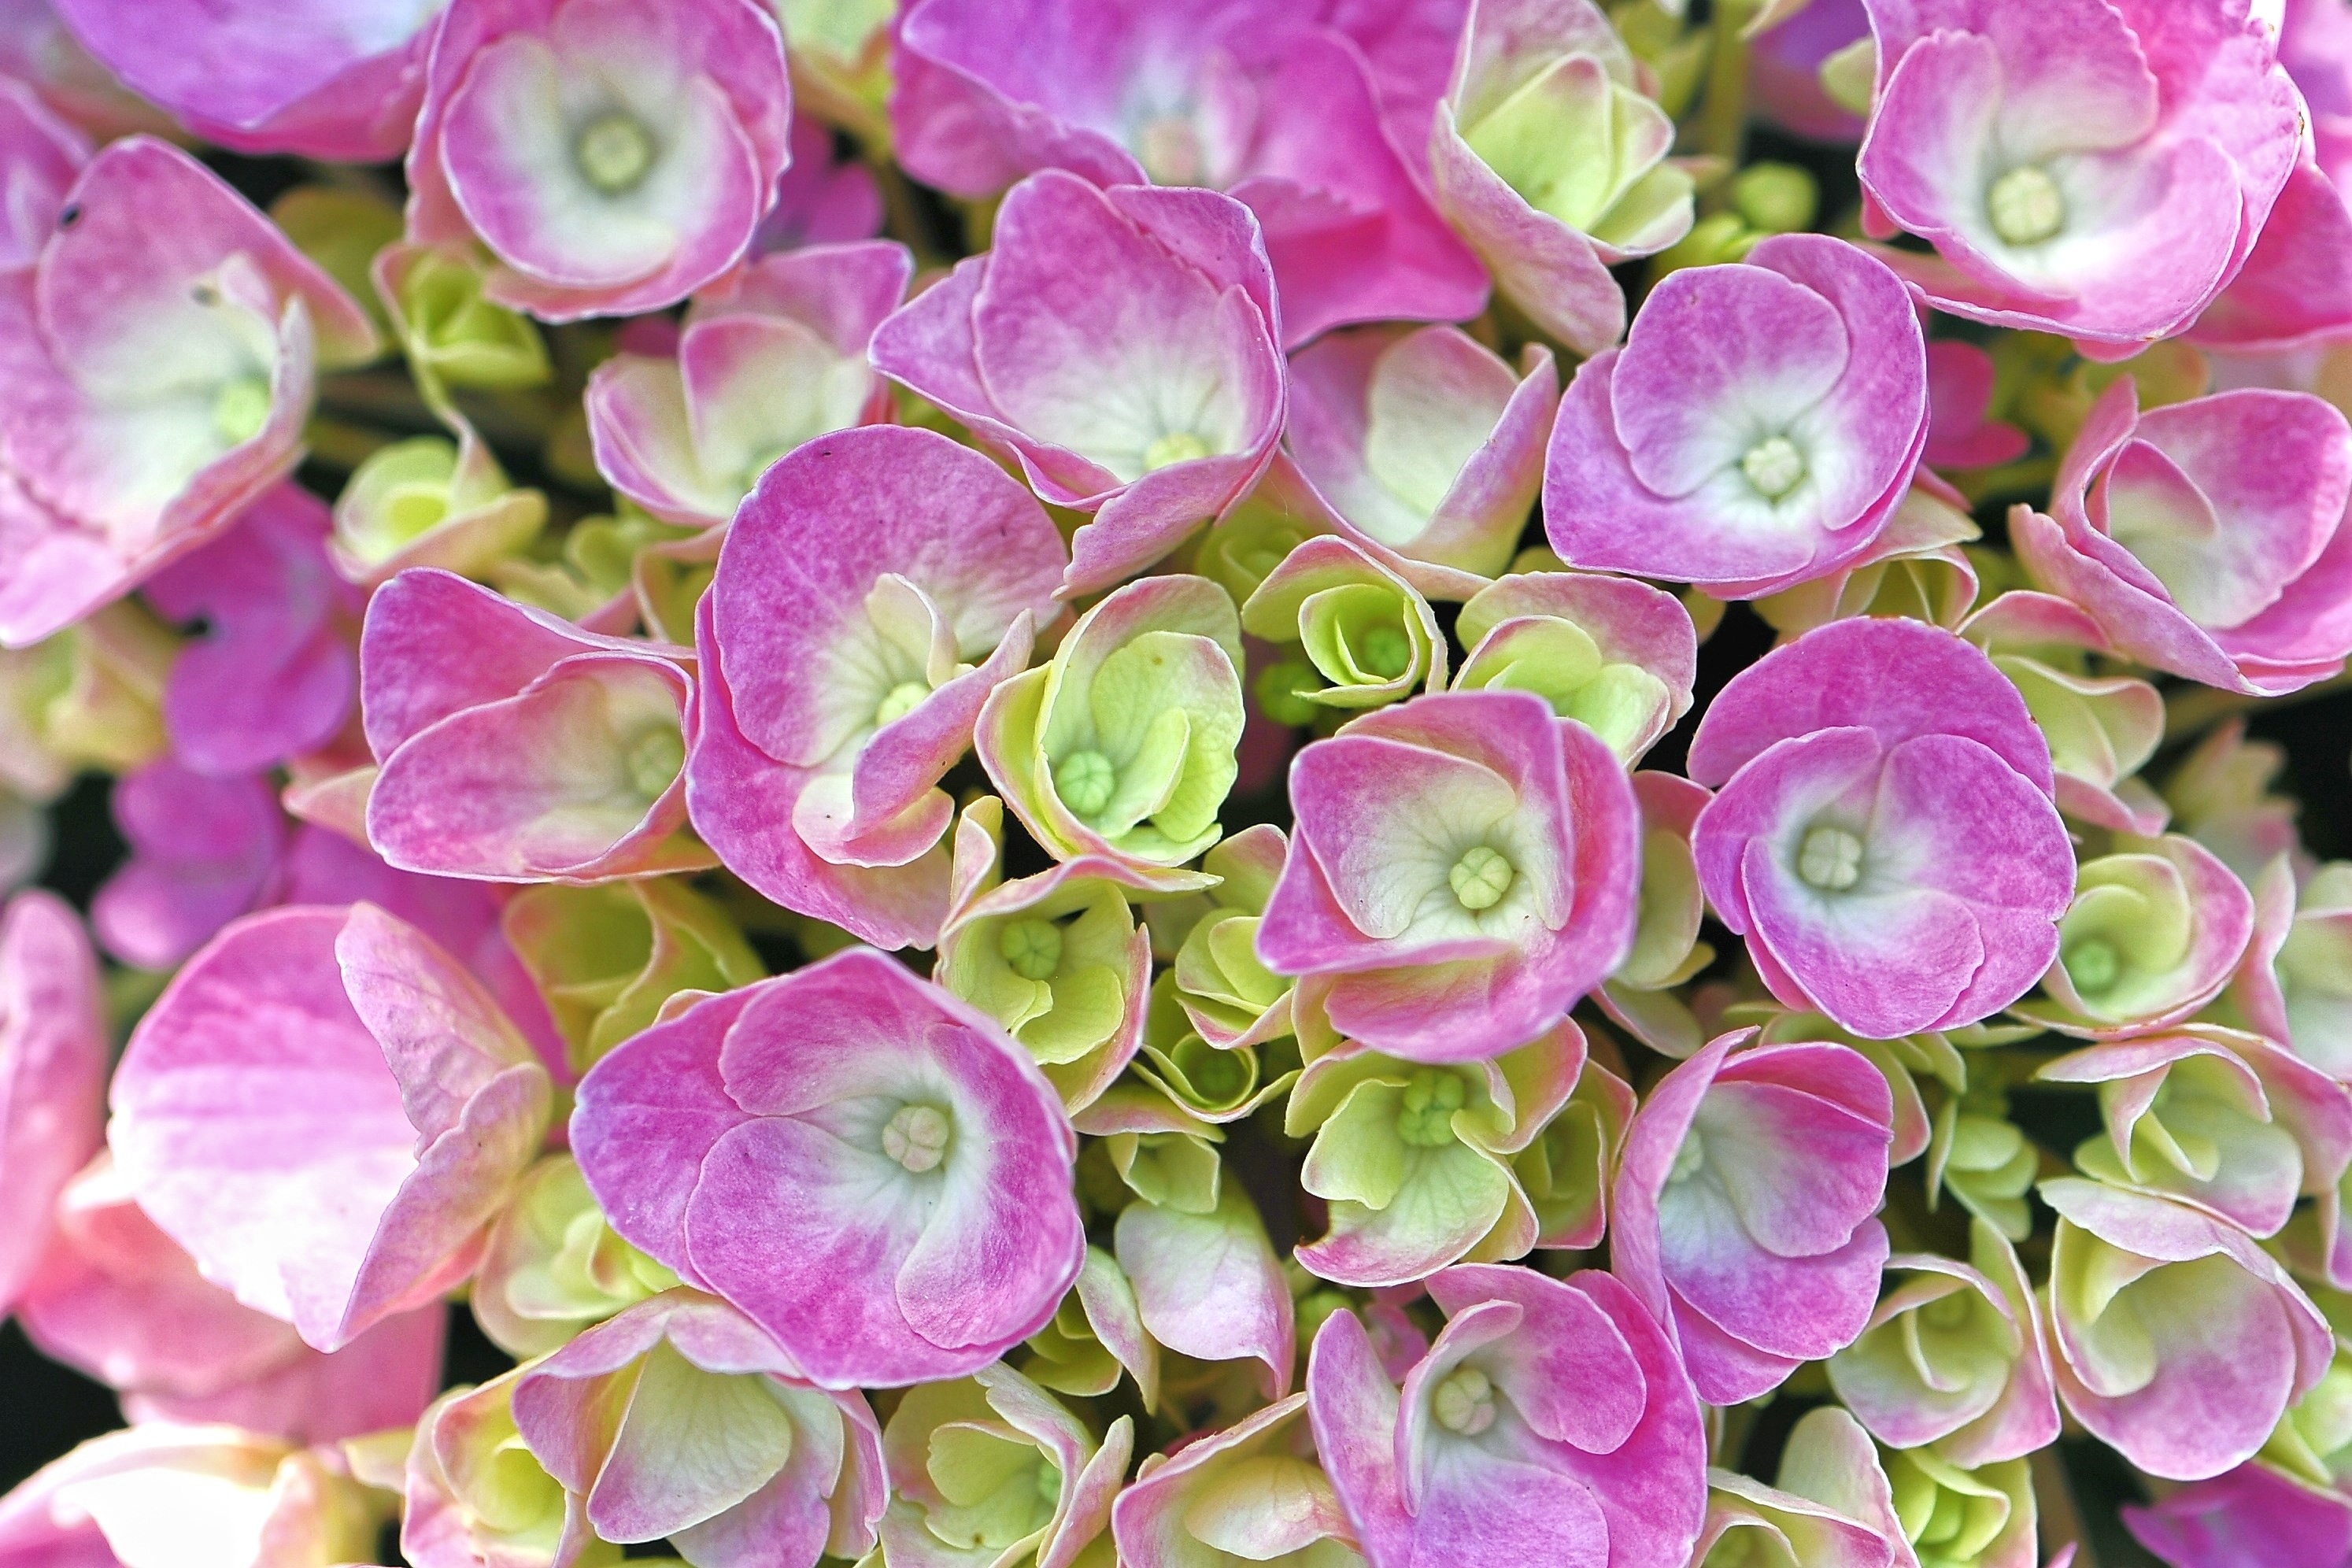
nature, blossom, plant, flower, petal, bloom, pink, hydrangea, floristry, pink flower, flowering plant, flower bouquet, hydrangeaceae, floral design, cornales, annual plant, land plant, flower arranging, communion flower